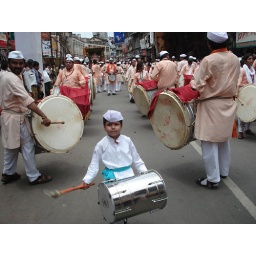
Cute boy in traditional maharashtrian dress